Wannabe

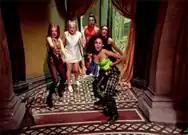
The Spice Girls create mischief at an eccentric bohemian party at the Midland Grand Hotel in St Pancras, London.

The music video for "Wannabe" was the first for Swedish director Johan Camitz. Camitz was hired on Fuller's recommendation because of his commercials for Volkswagen, Diesel, and Nike. His original concept for the video was a one-take shoot of the group arriving at an exotic building in Barcelona, taking over the place, and running riot—the same way they did when they were looking for a manager and a record company. A few days before the shoot on 19 April 1996, Camitz was unable to get permission to use the building, and the shoot was relocated to the Midland Grand Hotel in St Pancras, London.